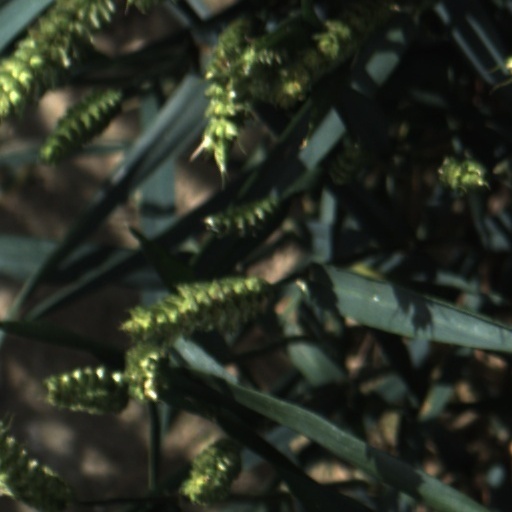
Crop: wheat